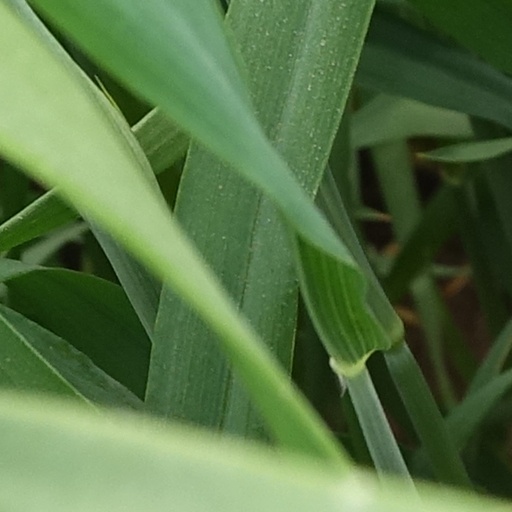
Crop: wheat